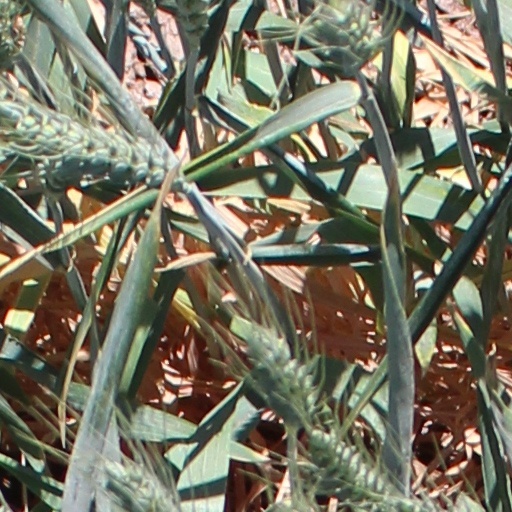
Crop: wheat